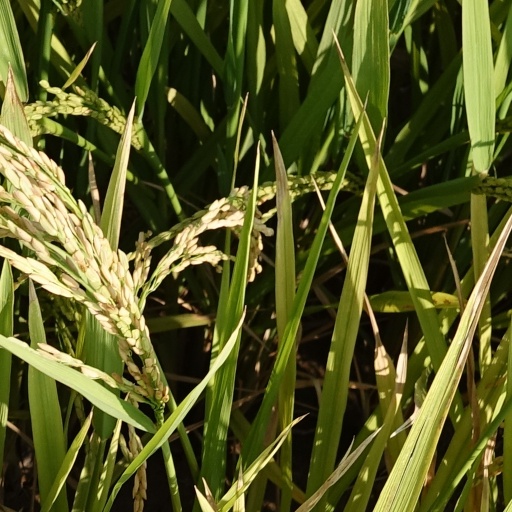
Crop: rice